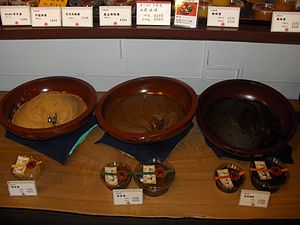
Miso
Forskellige slags miso i Kyoto.
Miso er en japansk pasta, der hovedsageligt består af sojabønner med varierende andele af ris, byg eller andet korn. Ved fremstillingen bliver en blanding af dampkogte sojabønner alt efter sorten fermenteret i fade sammen med dampkogte ris eller dampkogte korn. Til gæring benyttes skimmelsvampen kouji. Denne fremstillingsmåde stammer antagelig fra kejserriget Kina. Nu om stunder sker fremstillingen i bioreaktorer. Miso er en væsentlig del af det japanske køkken og udgør en ingrediens i mange traditionelle retter så som misosuppe.